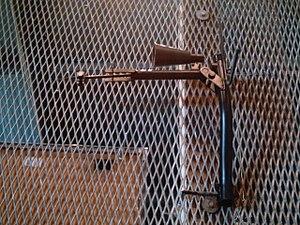
La SM-70 était une mine antipersonnel directionnelle est-allemande développée spécifiquement pour combattre la Republikflucht à travers la frontière intérieure allemande en Allemagne de l'Ouest.